Grand Central Terminal

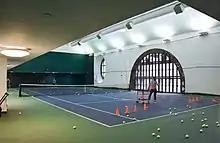
The Vanderbilt Tennis Club's court

Grand Central Terminal contains restaurants such as the Grand Central Oyster Bar & Restaurant and various fast food outlets surrounding the Dining Concourse. There are also delis, bakeries, a gourmet and fresh food market, and an annex of the New York Transit Museum. The 40-plus retail stores include newsstands and chain stores, including a Starbucks coffee shop, a Rite Aid pharmacy, and an Apple Store. The Oyster Bar, the oldest business in the terminal, sits next to the Dining Concourse and below Vanderbilt Hall.